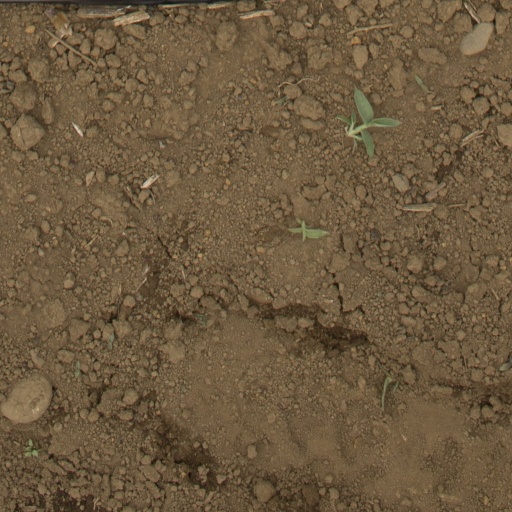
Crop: Jerusalem artichoke